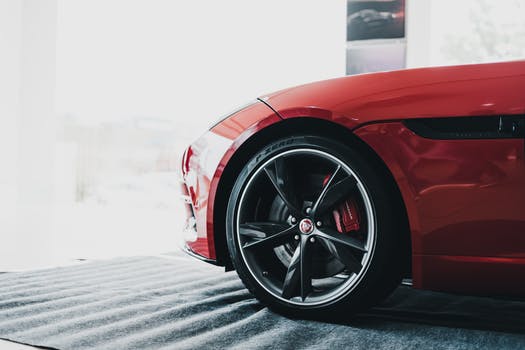
Label: No Watermark